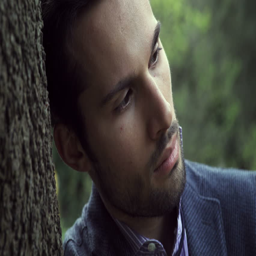
shocked handsome man leaning against a tree